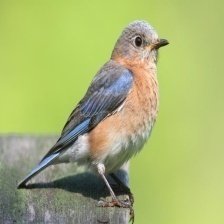
Species: EASTERN BLUEBIRD
Scientific name: SIALIA SIALIS